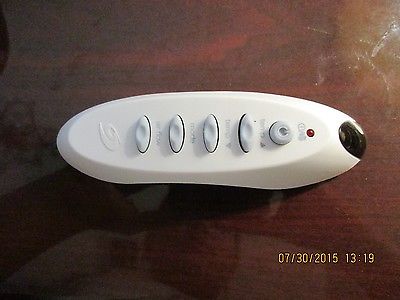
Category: fan